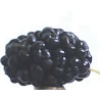
Label: Mulberry 1